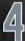
Number: 4